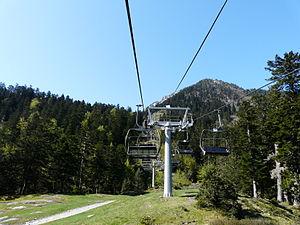
Le télésiège de Gaube, Cauterets, Hautes-Pyrénées, France.
La Forêt Blanche est un regroupement de deux stations de sports d'hiver se situant en France dans le département des Hautes-Alpes, classé « Grand domaine » et « Nouvelle glisse ».